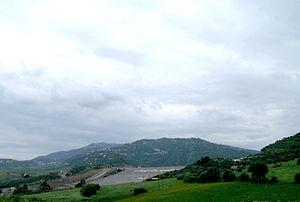
Barrage de Taksebt en Kabylie
Le barrage de Taksebt, ou parfois Taqsebt, est un grand barrage hydraulique sur la rivière de Taxuxt, ainsi que sur la rivière de Aït Aïssi qui en est le prolongement, entre Aït Iraten et Aït Aïssi dans la wilaya de Tizi-Ouzou, dans la région de Kabylie.